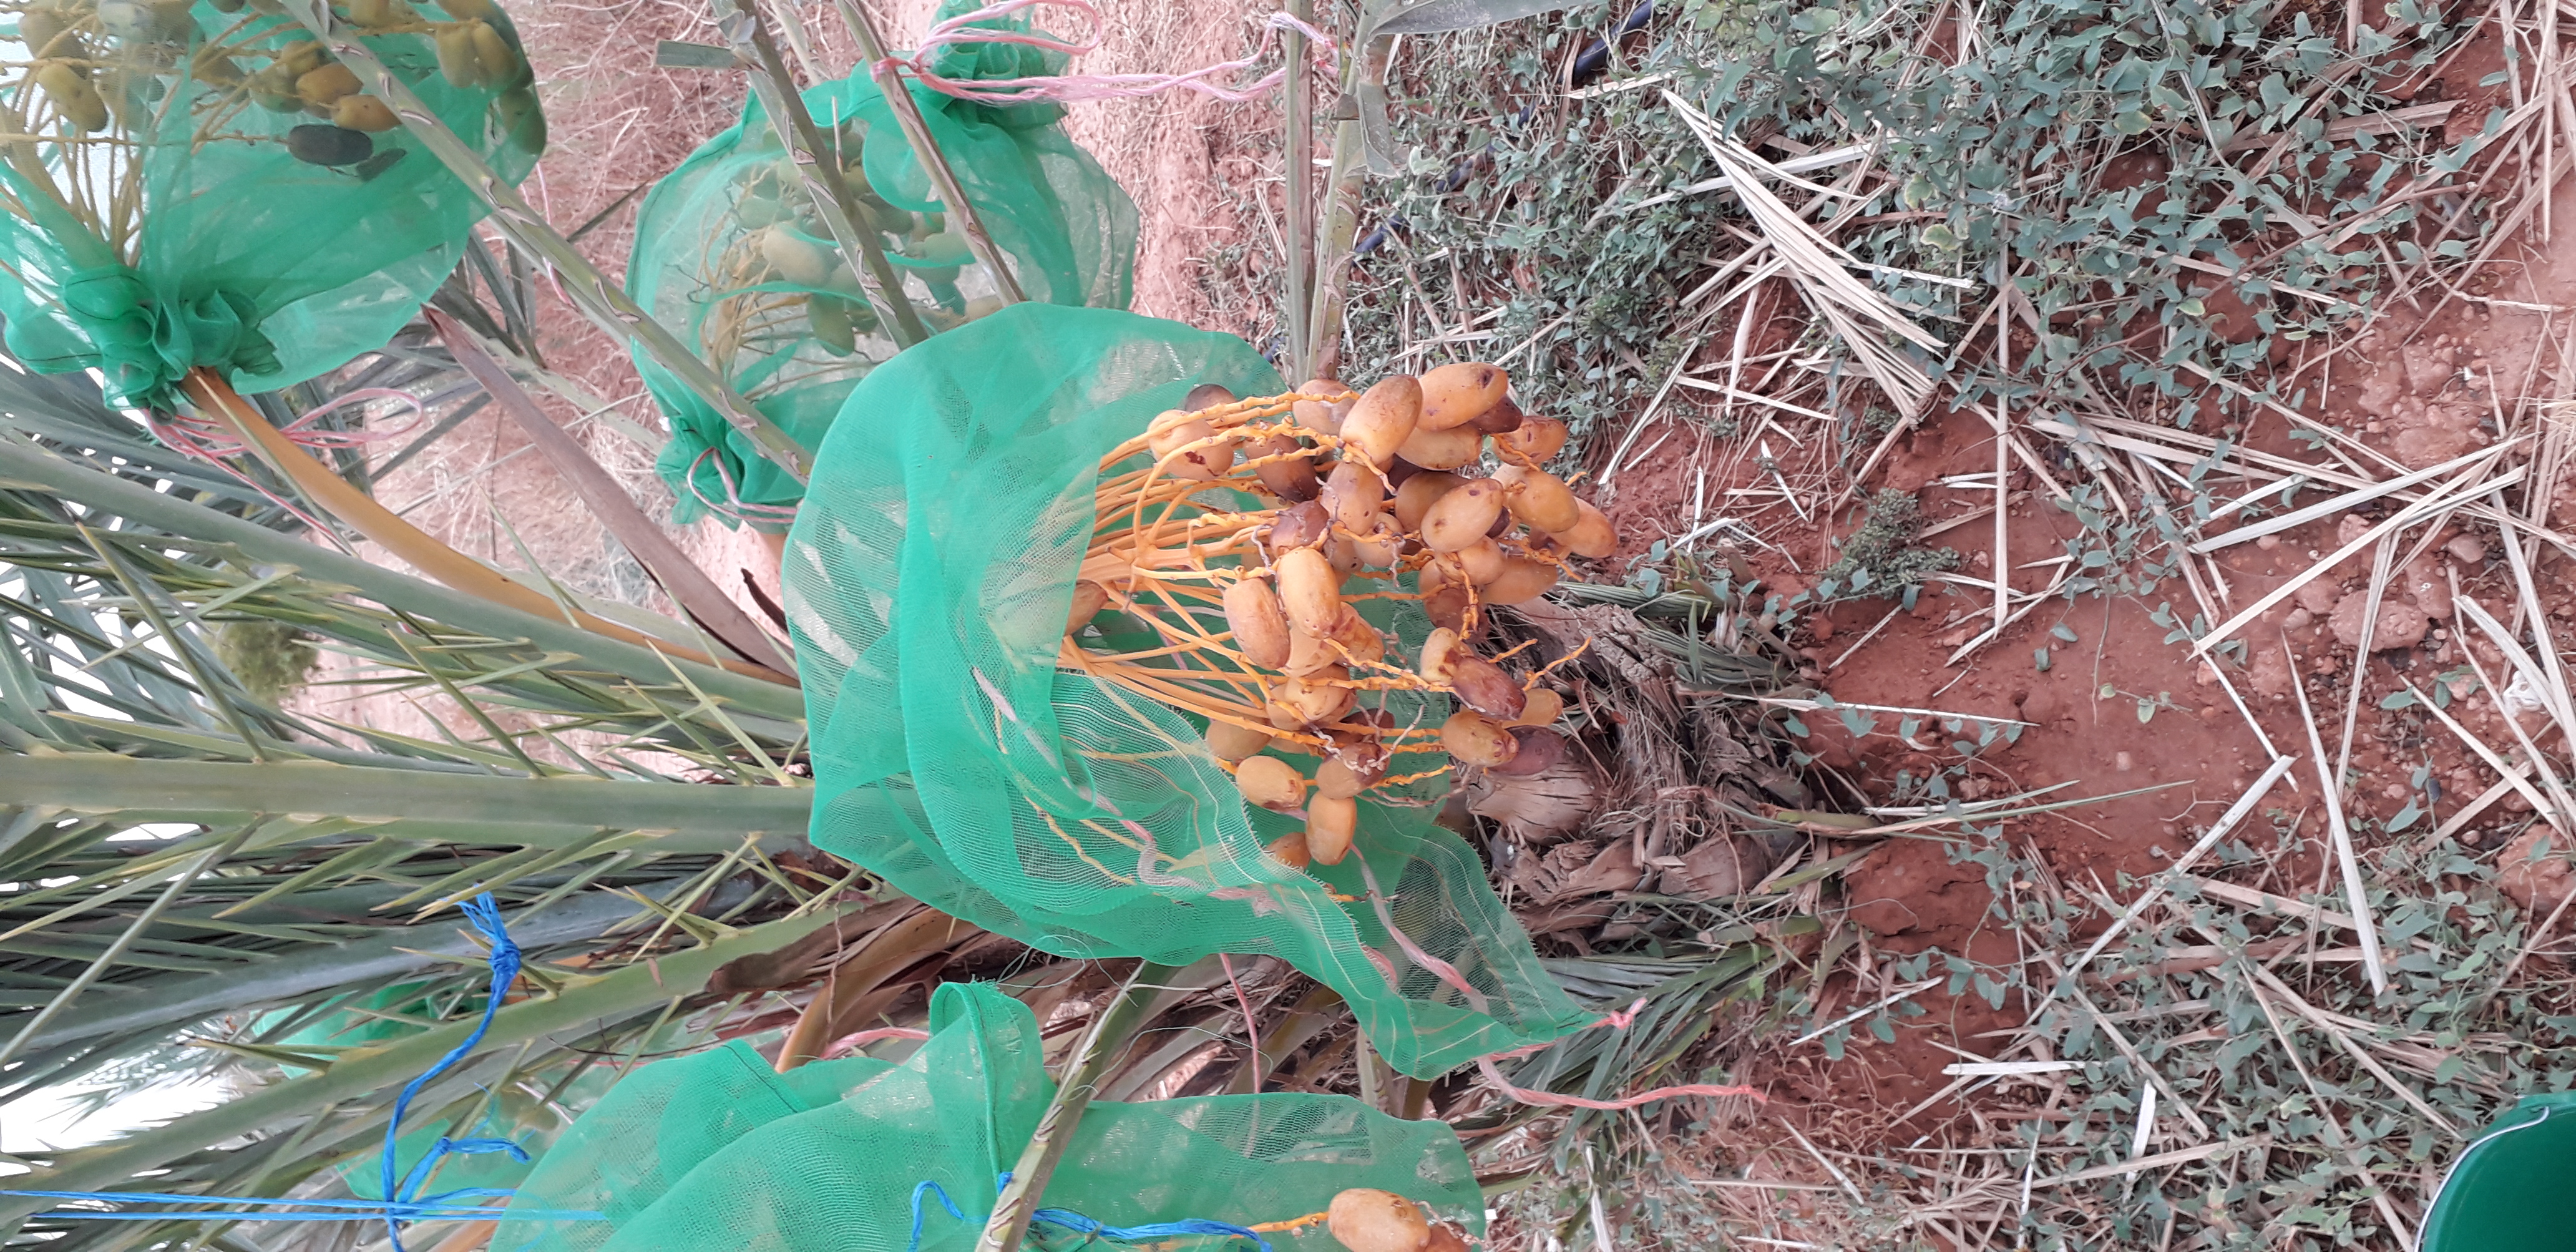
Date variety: Boumajhoul